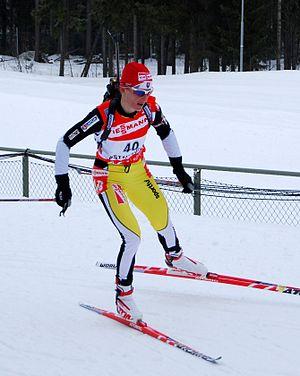
Martina Halinárová, née Jašicová le 22 avril 1973 à Dolný Kubín, est une biathlète slovaque. Elle a fait ses débuts internationaux en 1992 et a remporté deux victoires en Coupe du monde. En 1999, elle est médaillée d'argent aux Championnats du monde de Kontiolahti sur la poursuite. Connue aussi sous le nom de Martina Schwarzbacherová, elle a aussi pris part à cinq éditions des jeux olympiques.